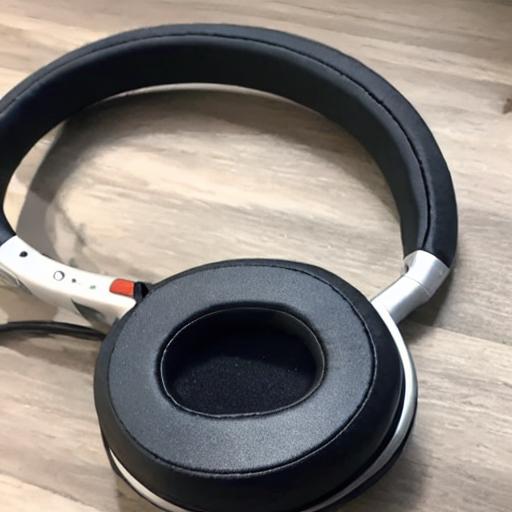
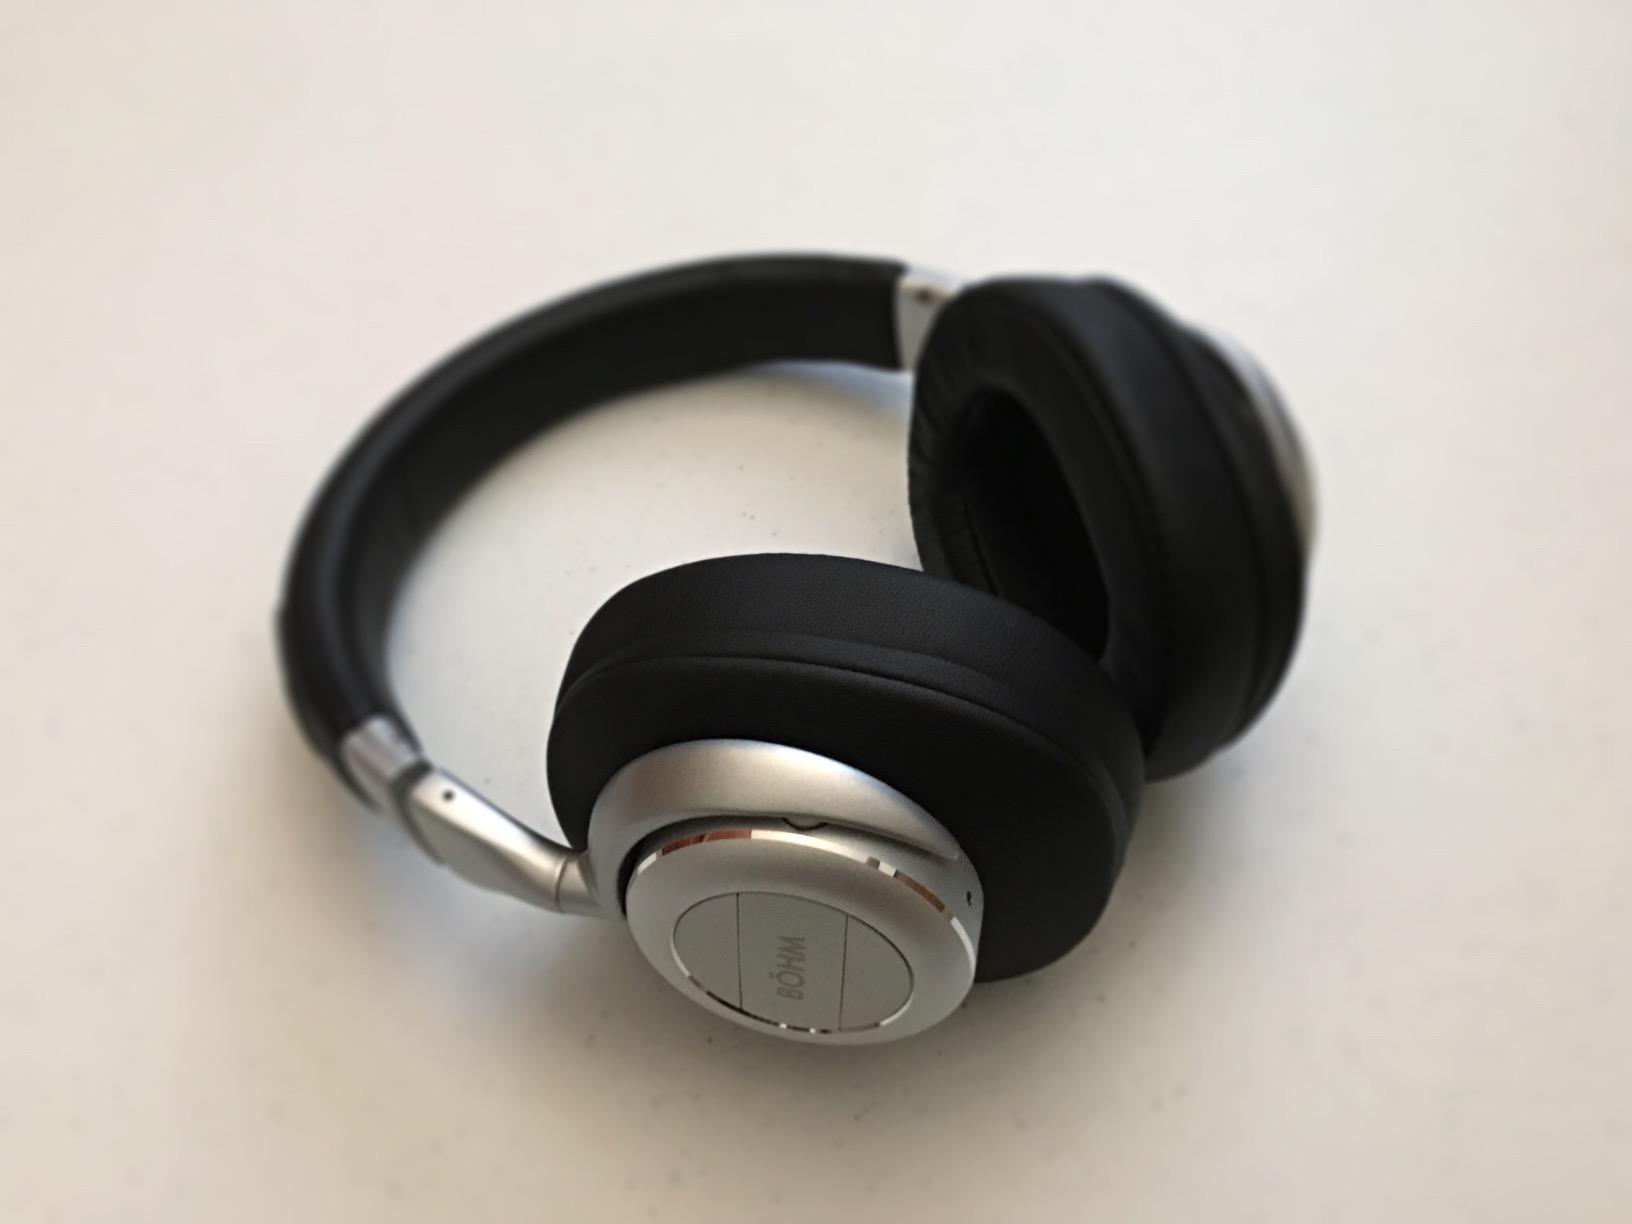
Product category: headphones
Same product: no